Arsène Wenger

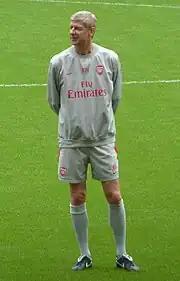
Wenger in training with Arsenal in 2009

Wenger's arrival at Arsenal was greeted with perplexity by some of the club's players, supporters and the local media. Although he was touted as a future technical director of The Football Association (FA), he was relatively unknown in English football. Glenn Moore's report in "The Independent", dated 24 September 1996, highlighted the mood: "It is a measure of the insularity of the English game that when Arsène Wenger's name emerged as Arsenal's favoured candidate for their vacant manager's job many supporters were asking: 'Arsène who?'" Unlike his predecessors, Wenger was given control over transfers, contracts and training sessions, and the Arsenal board chose not to meddle in team affairs. One of his first acts as manager was to assure the experienced players they had a future at the club, but he noted the squad was "a bit tight," and needed competition for places. Wenger adopted a hands-on approach to training sessions which energised the squad, and made steps to change the drinking culture that afflicted Arsenal. Although he initially allowed players to have a pint of beer, they were forbidden to drink on days off and in the players' lounge. He later banned his players from casually drinking together. Wenger also promoted pasta as the pre-match dish, encouraged boiled chicken instead of red meat and discouraged junk food. Players received optional vitamin injections and Creatine, which reduced fatigue and improved their stamina.